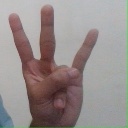
अक्षर: क्ष